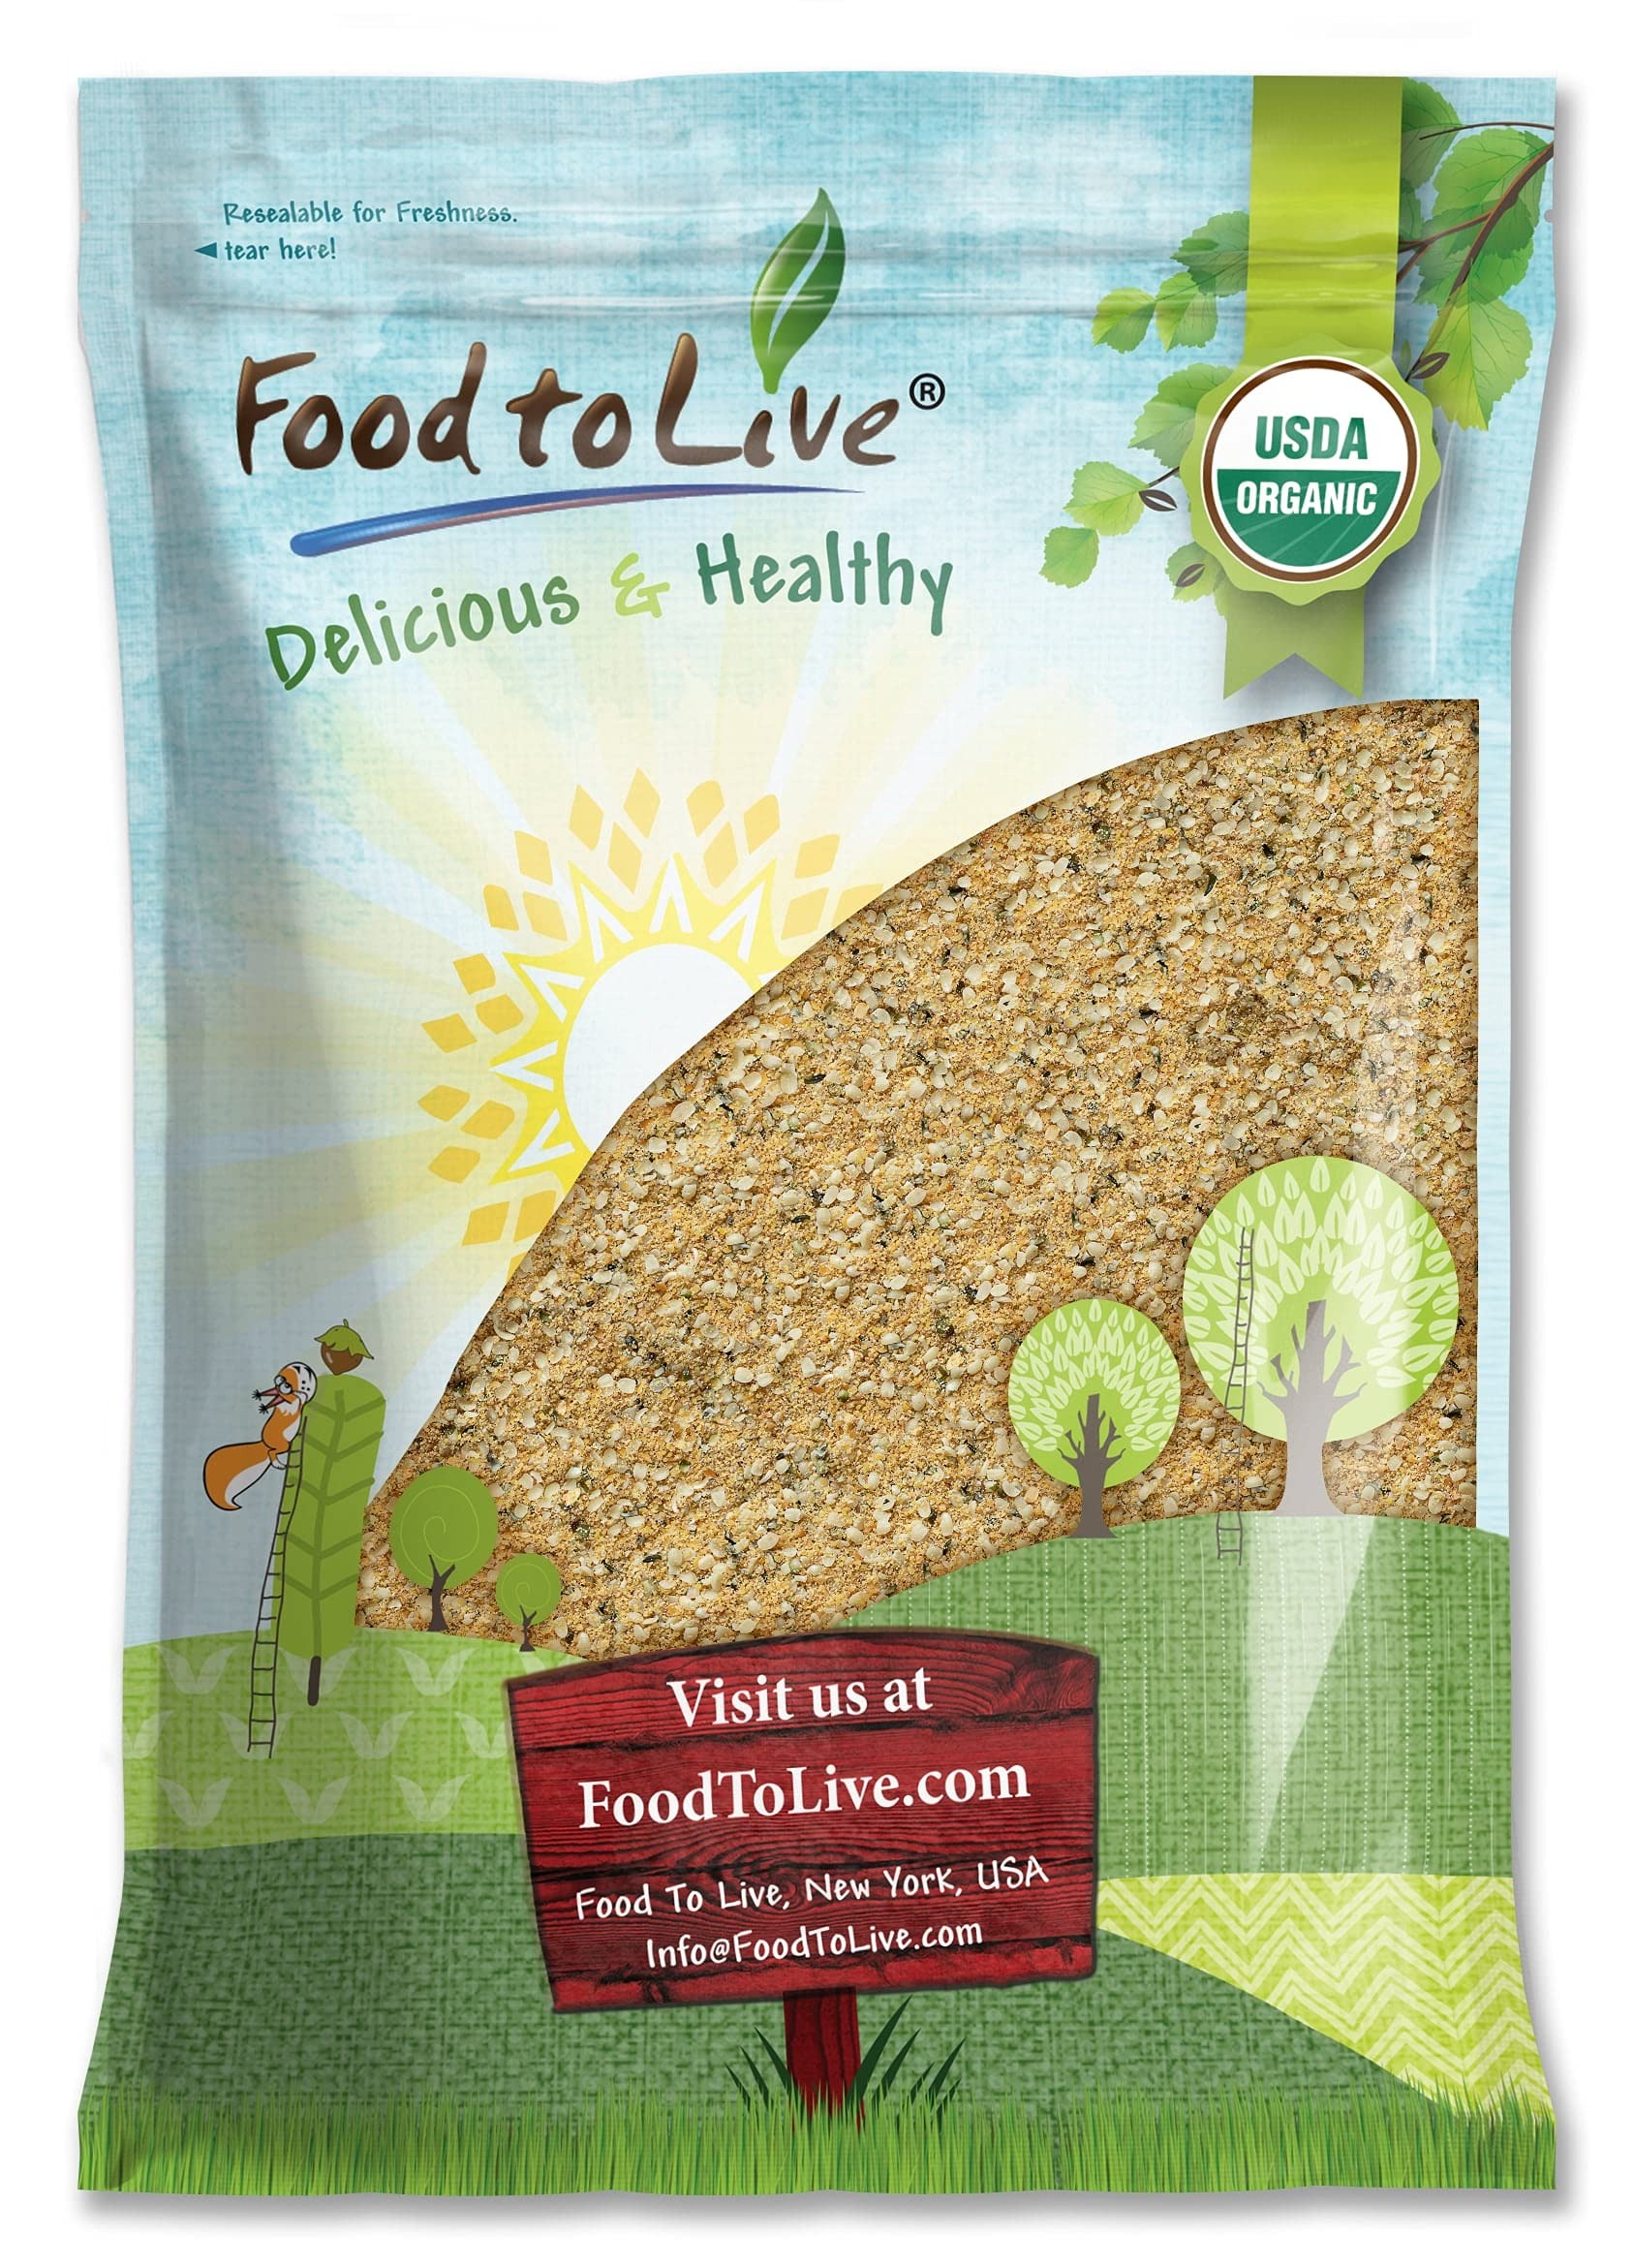
Item Name: Food to Live - Organic Powerful Flax and Hemp Seeds Blend, 6 Pounds — Non-GMO Mix of Raw Hemp Hearts and Cold-Milled Golden Flaxseeds, Vegan, Kosher
Bullet Point 1: ✔️ ORGANIC, NON-GMO, KOSHER, VEGAN: This Powerful Flax and Hemp Seeds Blend is Organic, Non-GMO, 100% Raw, Kosher, Vegan, and free of additives.
Bullet Point 2: ✔️ HIGHLY NUTRITIOUS, RICH IN PROTEIN: Our Powerful Seeds Blend is an outstanding source of plant protein, dietary fiber, Omega 3 and 6, good fats, potent antioxidants, Vitamin E, and essential minerals like Potassium, Magnesium, Calcium, Iron, and Zinc.
Bullet Point 3: ✔️ GREAT TOPPER FOR SMOOTHIES & SALADS: This Organic Flax and Hemp Seeds Blend is an amazing nutritious topper for smoothies, salads, oatmeal, avocado toasts, and other dishes.
Bullet Point 4: ✔️ VERSATILE USES, ENERGY BARS INGREDIENT: This Organic Powerful Blend will be a great addition to energy treats as well as nutritious baked goodies: breads, cookies, crackers, muffins, and pies.
Bullet Point 5: ✔️ LONG SHELF LIFE, AVAILABLE IN BULK: Food to Live offers budget-friendly bulk bags of this Organic Raw Seeds Mix which are a true bargain considering these seeds’ long shelf life (up to 1.5 years).
Product Description: Want to add nutritious seeds to your diet but don’t know which ones to choose? Check out Food to Live’s Powerful Organic Hemp and Flax Blend which consists of Organic Milled Golden Flax Seeds and Organic Canadian Hemp Seeds. Although Hemp Seeds are derived from the Cannabis plant, they possess no THC compounds. This Powerful Seeds Blend is Organic, Non-GMO, Unsalted, Vegan, Kosher, and 100% Raw. <br><br> Organic Seed Mix Benefits<br><br> This Organic Raw Seed Mix is an exceptional source of a wide range of essential nutrients. Together Flax and Hemp Seeds deliver great amounts of plant protein which is especially important for Vegans, Vegetarians, and people who work out. Moreover, this Organic Seed Blend is loaded with fiber, “good” fats, Omega 3, 6, Vitamin E, antioxidants, Magnesium, Potassium, Sulfur, Iron, Calcium, and Zinc. These Seeds are a great addition to Keto and Paleo diets.<br><br> Versatile Uses of Organic Powerful Seeds Blend<br><br> Organic Powerful Mix Flax and Hemp Seeds has a somewhat crunchy texture and a pleasant nutty taste. The uses of this blend are as diverse as your imagination! First and foremost, use it as Organic Raw Cereal topper or sprinkle it over salads, avocado toasts, oatmeal, smoothies, and other dishes. Besides, Organic Powerful Seed Mix will be a wonderful addition to homemade energy treats. And, of course, Flax & Hemp Seeds Mix is an outstanding pastry ingredient that you can use when baking breads, muffins, crackers, breadsticks, cookies, and buns.<br><br> Storage Tips<br><br> Remember to store this Raw Seeds Mix in a moisture-proof food container in a cool, dry place to maintain their freshness. If you get our budget-friendly Organic Raw Powerful Flax and Hemp Seeds bulk bag to store long-term, you can put it in a fridge or a freezer.
Value: 96.0
Unit: Ounce

Price: 72.86